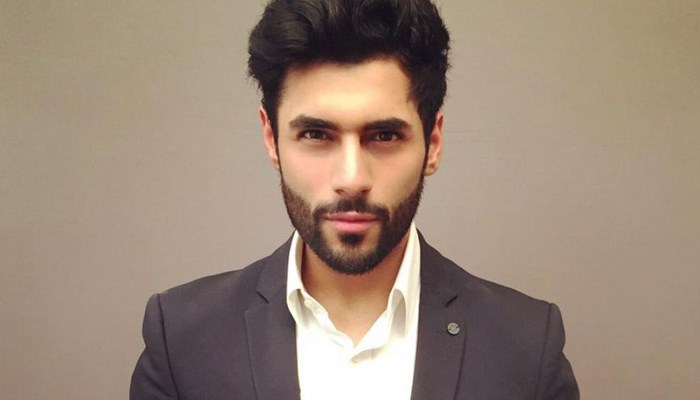
Gender: men